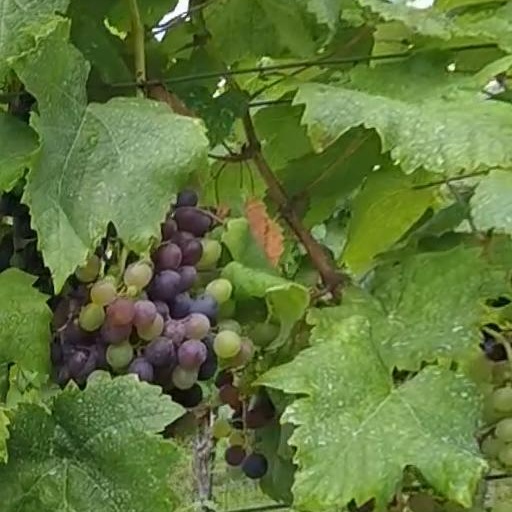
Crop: grape